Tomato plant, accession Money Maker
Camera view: horizontal (90 deg, fisheye); turntable rotation: 30 degrees
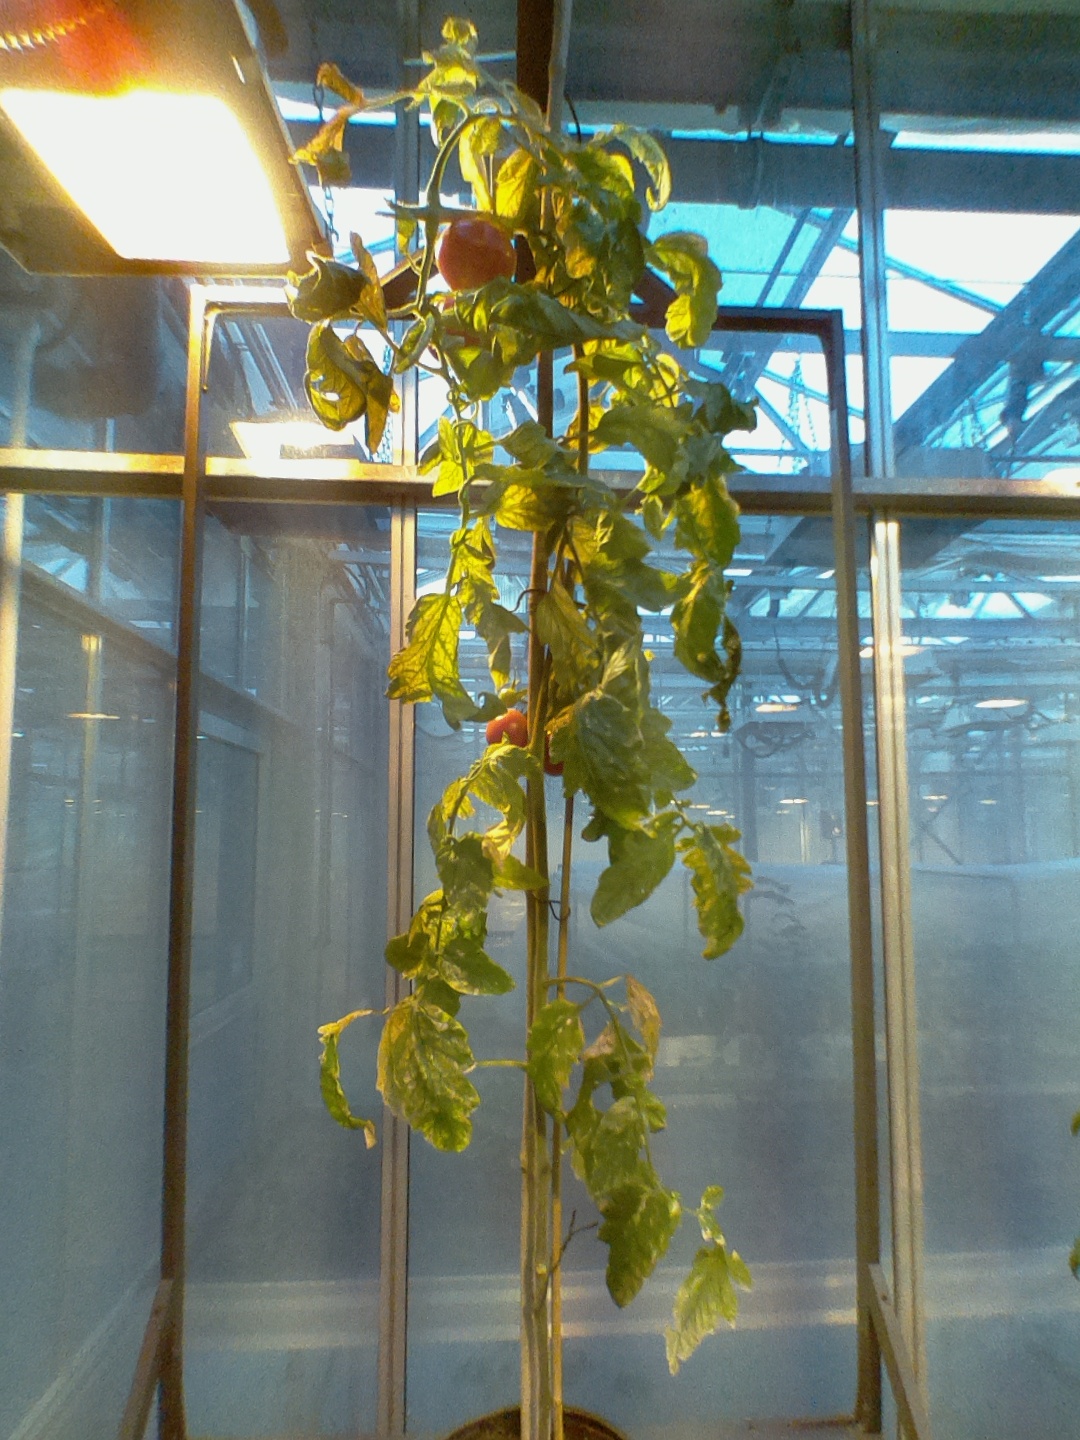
BBCH growth stage 85: 50%-60% of fruits show typical fully ripe color